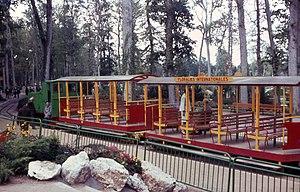
Floralies internationales 1967, Parc Floral de la Source, Orléans, Loiret, France. C est un Gmeinder HF 130C ex Roberval maintenant ferraillé. La premiere baladeuse ex tombereau Decauville sur wagon type 1915 du TPT et l autre ex tombereau Pershing TPT. Les caisses sont de construction Cadoux.